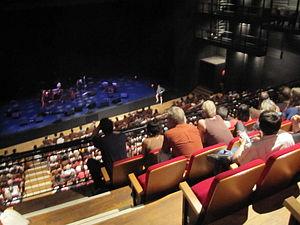
Théâtre de Cornouaille à Quimper - Grande salle
Le Théâtre de Cornouaille, scène nationale de Quimper, est une salle de théâtre située sur l'esplanade François Mitterrand à Quimper.